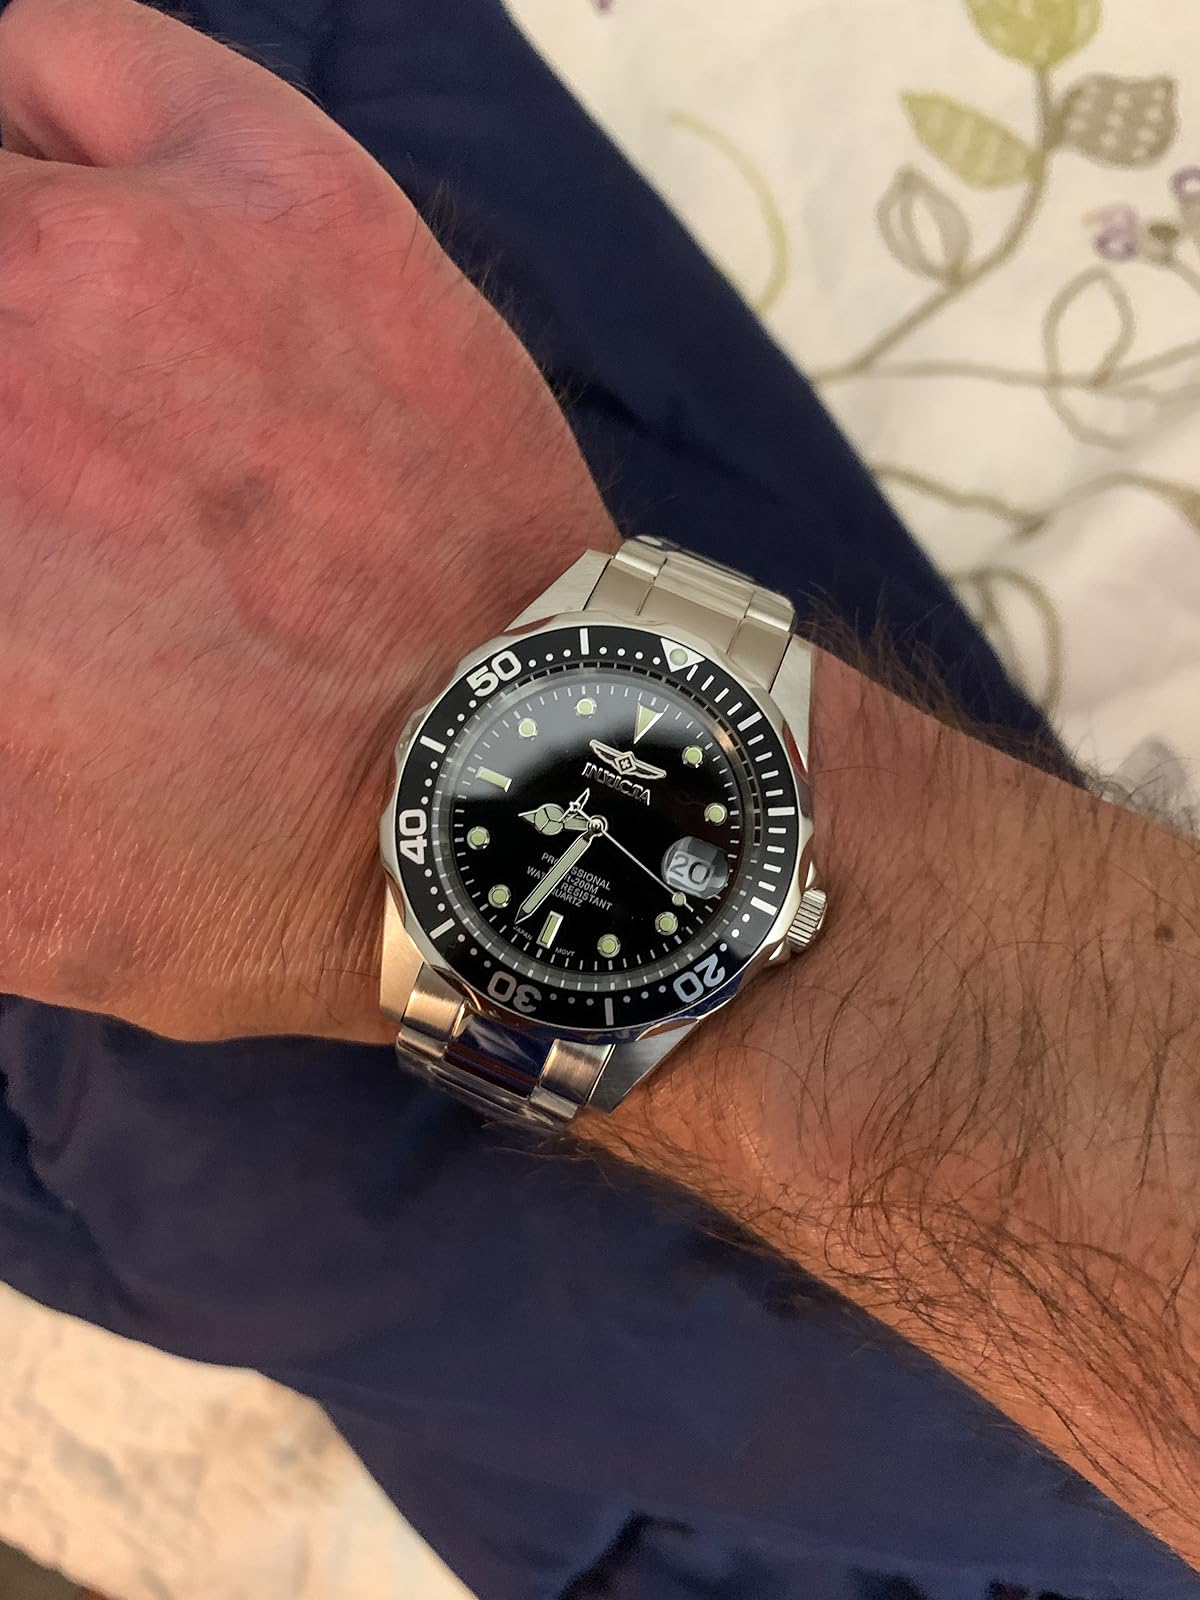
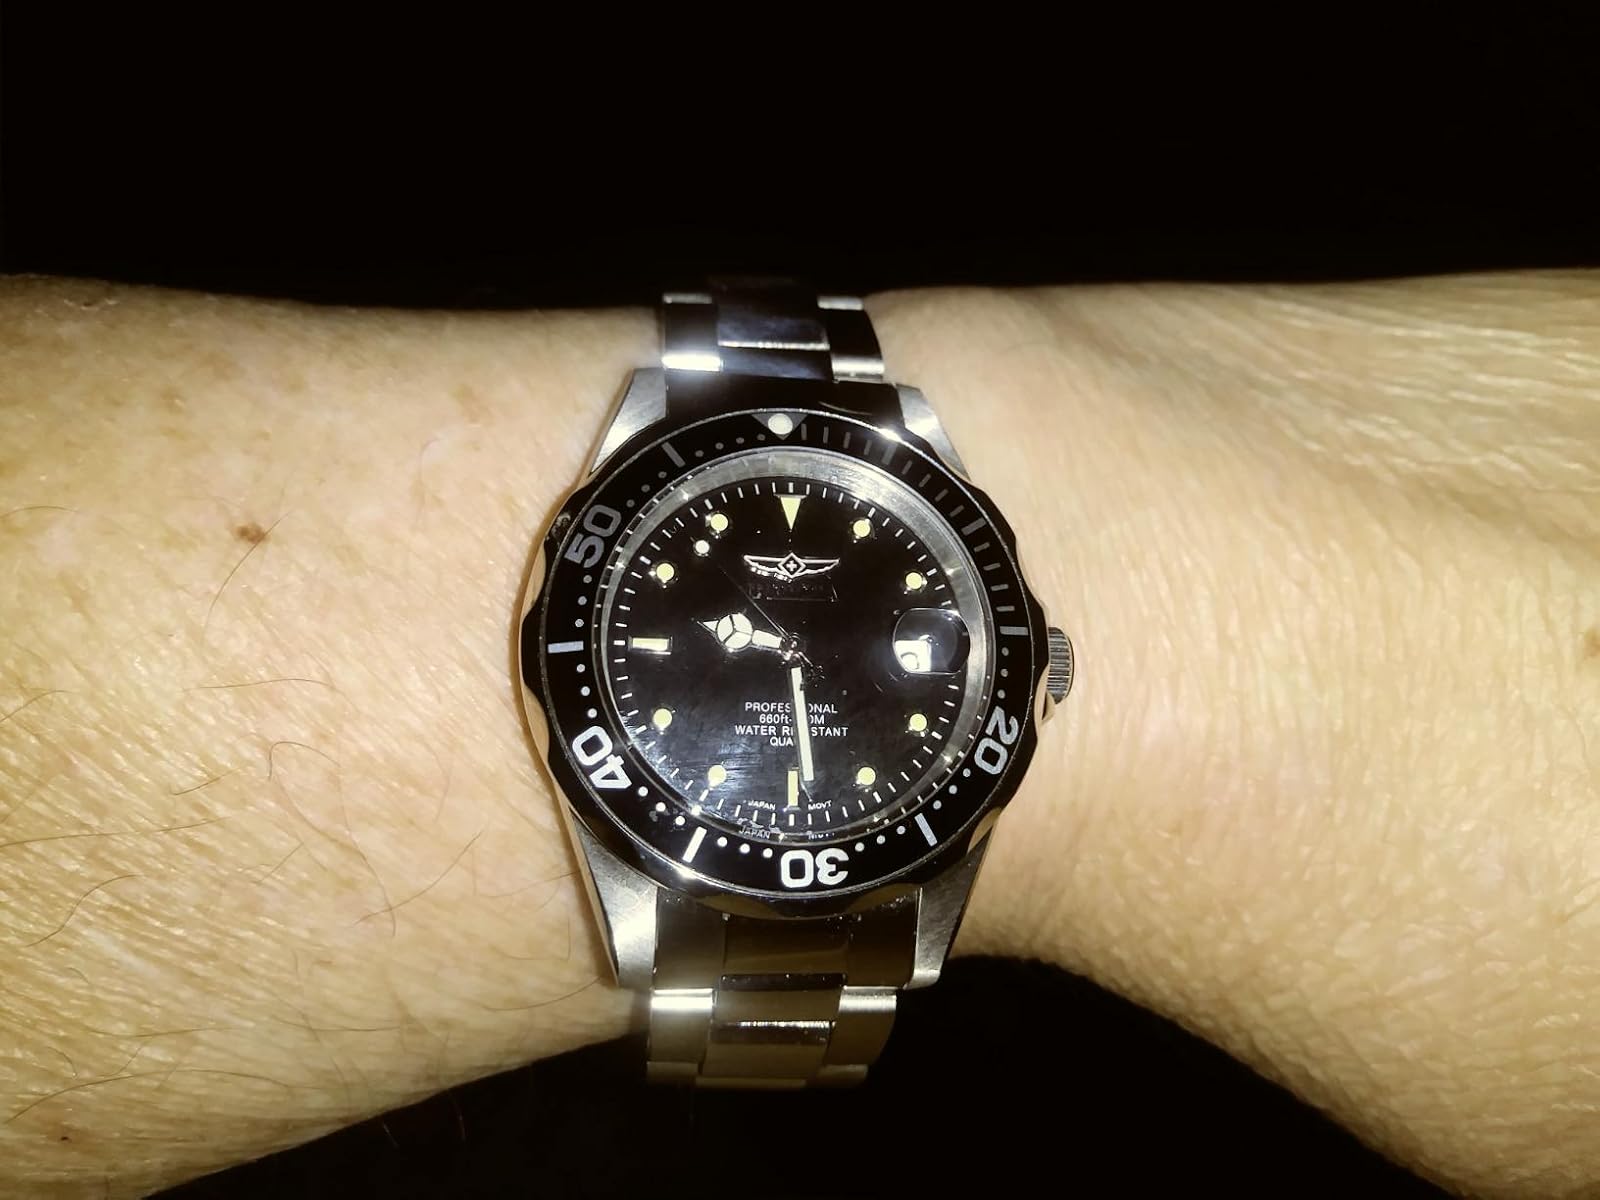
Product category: accessories_watch
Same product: yes